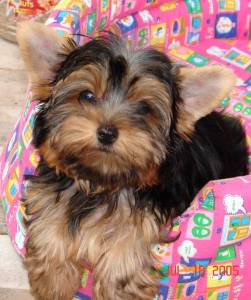
Breed: yorkshire terrier